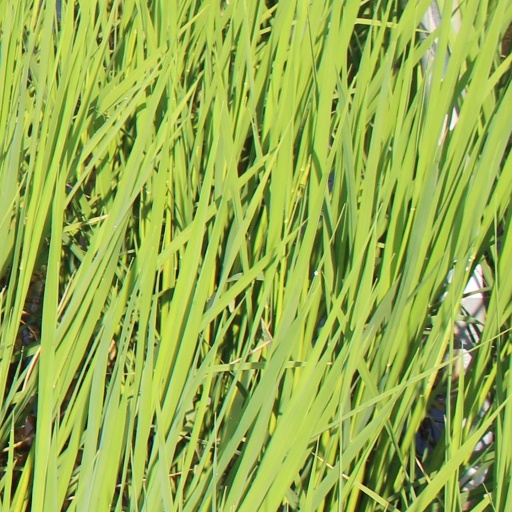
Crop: rice